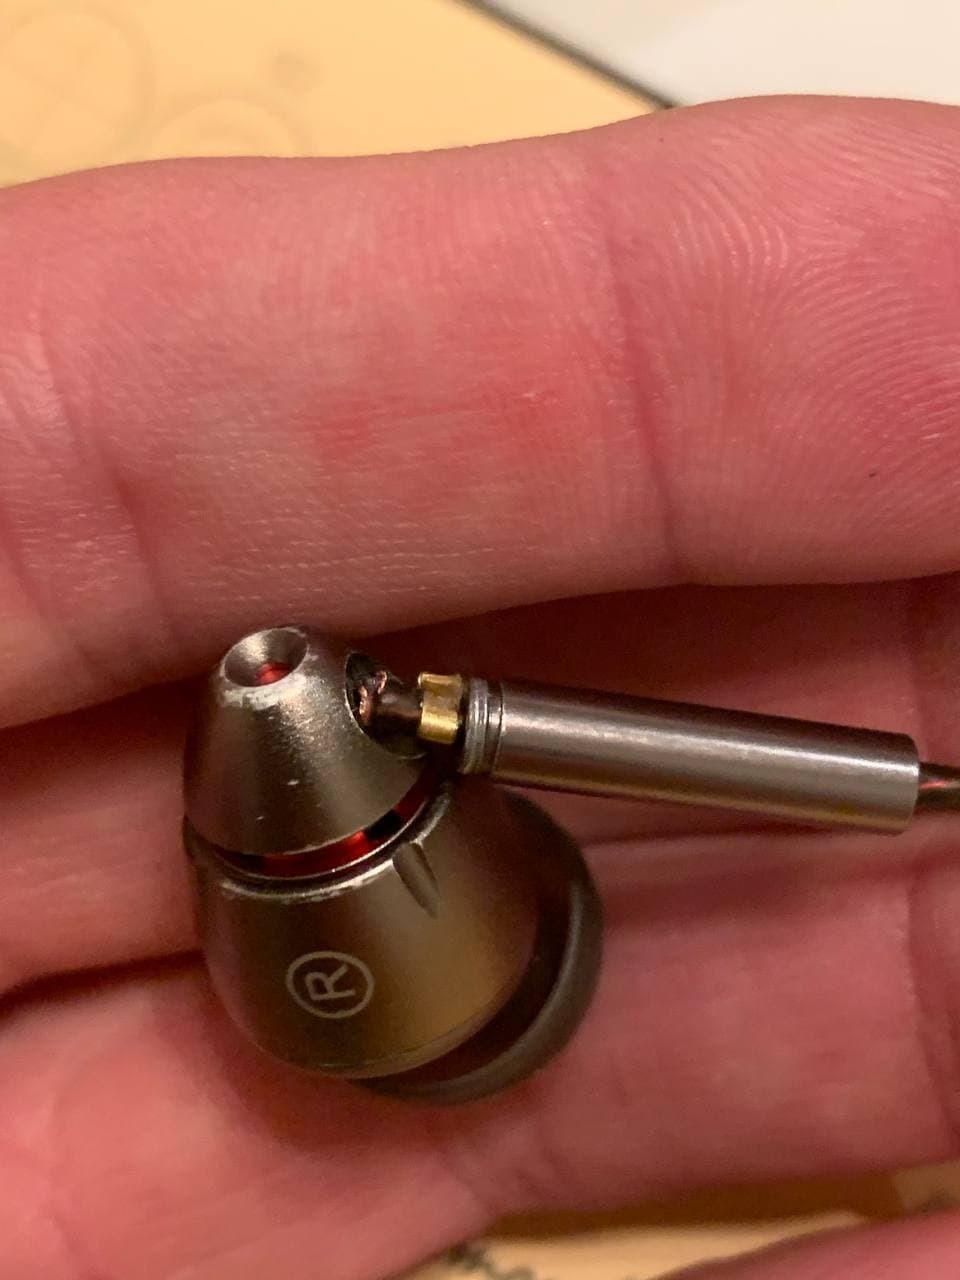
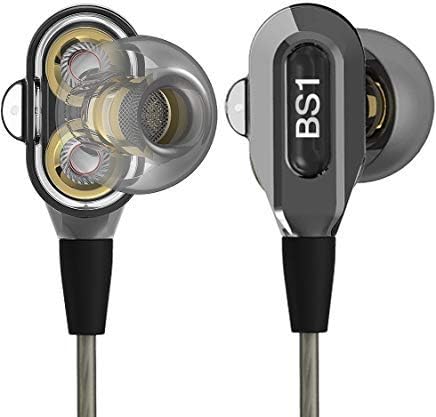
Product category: headphones
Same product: no